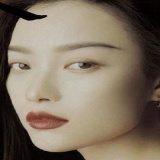
diễn viên Nghê Ni